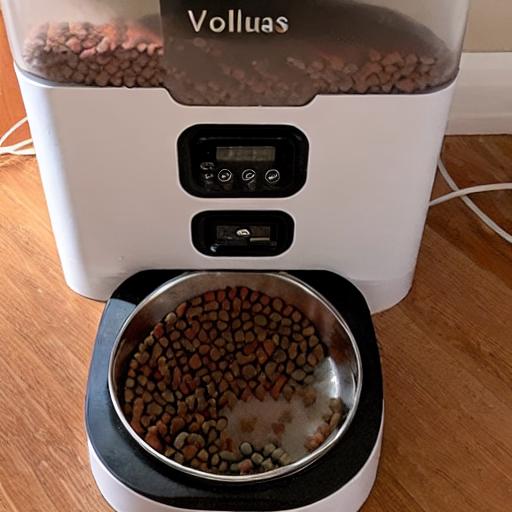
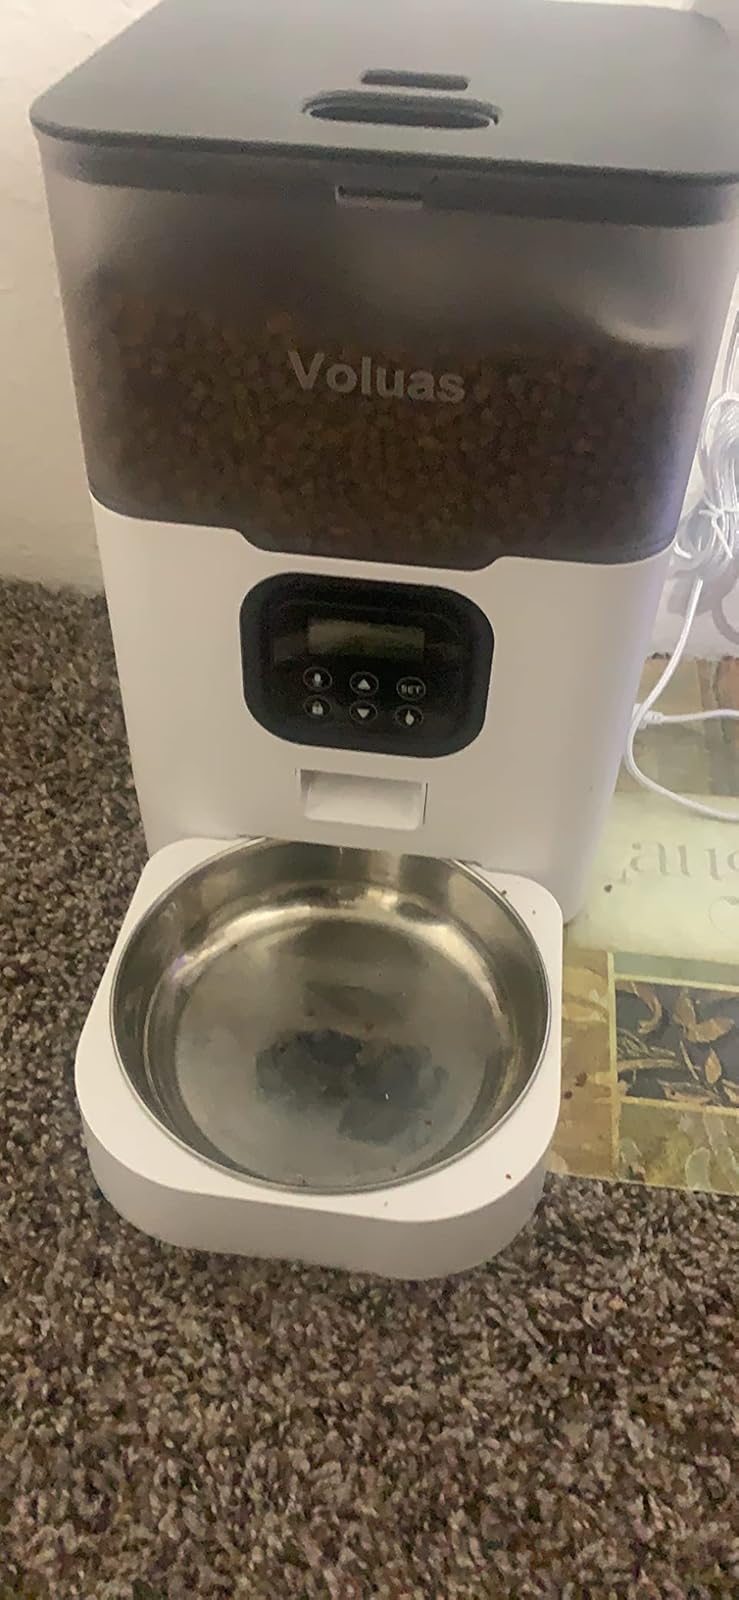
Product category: items_feeder
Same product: no